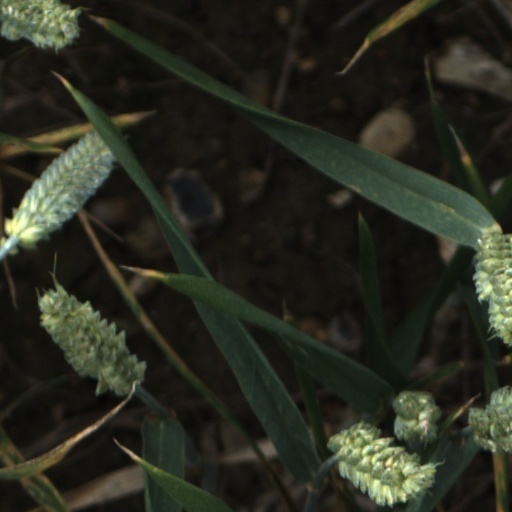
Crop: wheat